Lèse-majesté in Norway

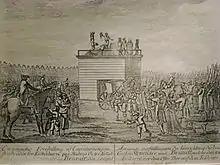
Contemporary depiction of ex-counts Struensee and Brandt being executed

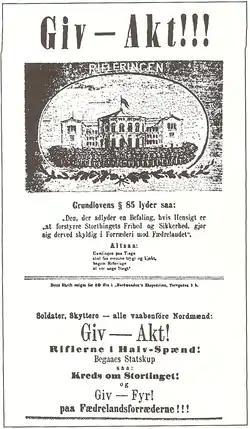
Front cover of "Rifleringen"

A famous case of lèse majesté is that of Count Johann Friedrich Struensee and Count Enevold Brandt, who in 1772 were accused of and sentenced for this and several other crimes, whereafter they were executed by beheading and placed on the breaking wheel.